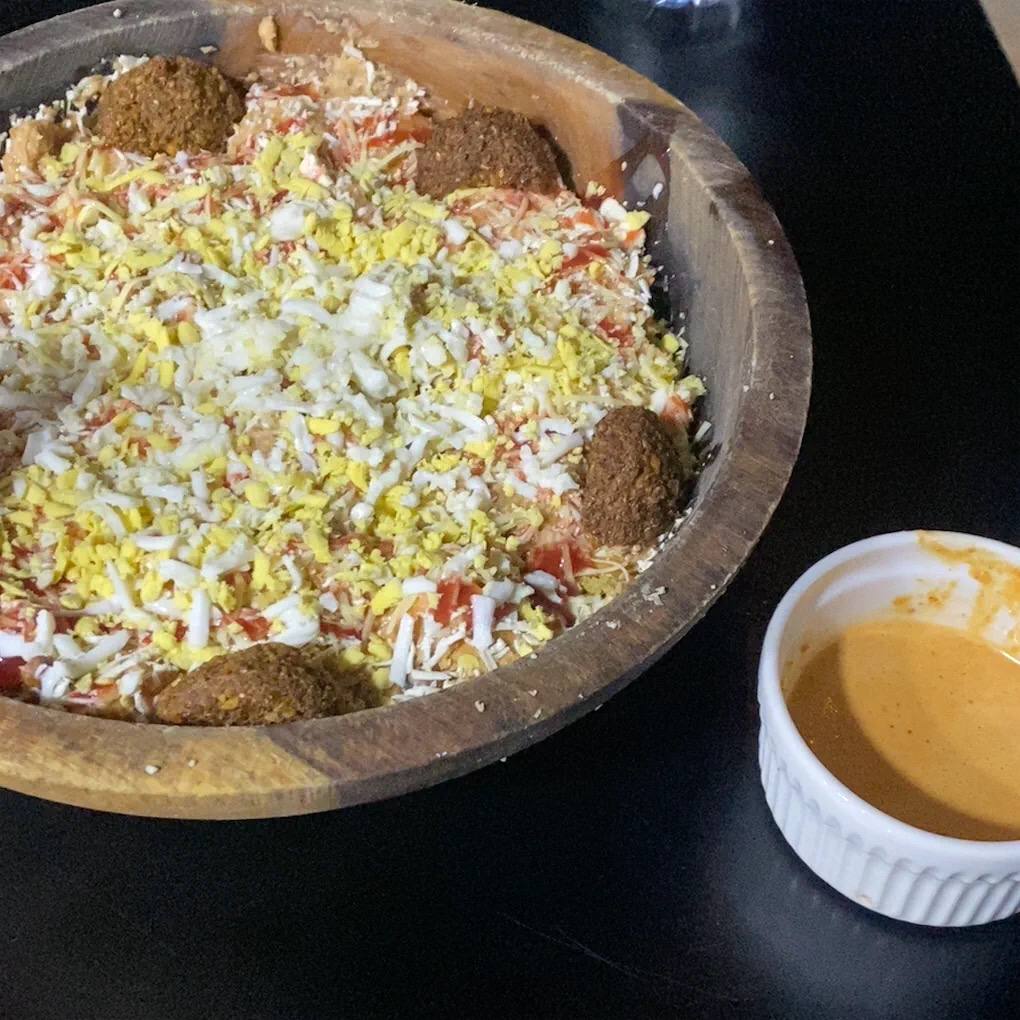
الوصف بالفصحى: صحن يحوي مزيج من الخبز المقطع و الفول و مغطى بالبيض و الطعمية و بجانبه صوص حار
الوصف بالعامية السودانية: صحن بوش و صحن شطة
التصنيف: Food & Drinks